Boom! (1968 film)

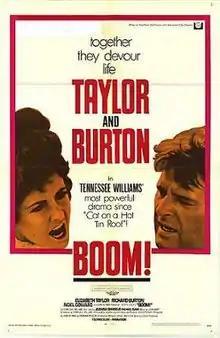
Theatrical release poster

Boom! is a 1968 British drama film directed by Joseph Losey and starring Elizabeth Taylor, Richard Burton and Noël Coward. It was adapted by Tennessee Williams from his own play "The Milk Train Doesn't Stop Here Anymore".